Answer in natural language. Which object is closer to modern brown dresser with six drawers, Doorway or black colour armchair? Choose between the following options: black colour armchair or Doorway
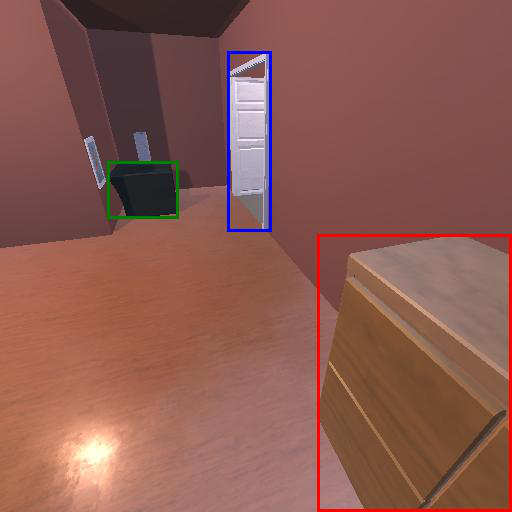
<answer>black colour armchair</answer>